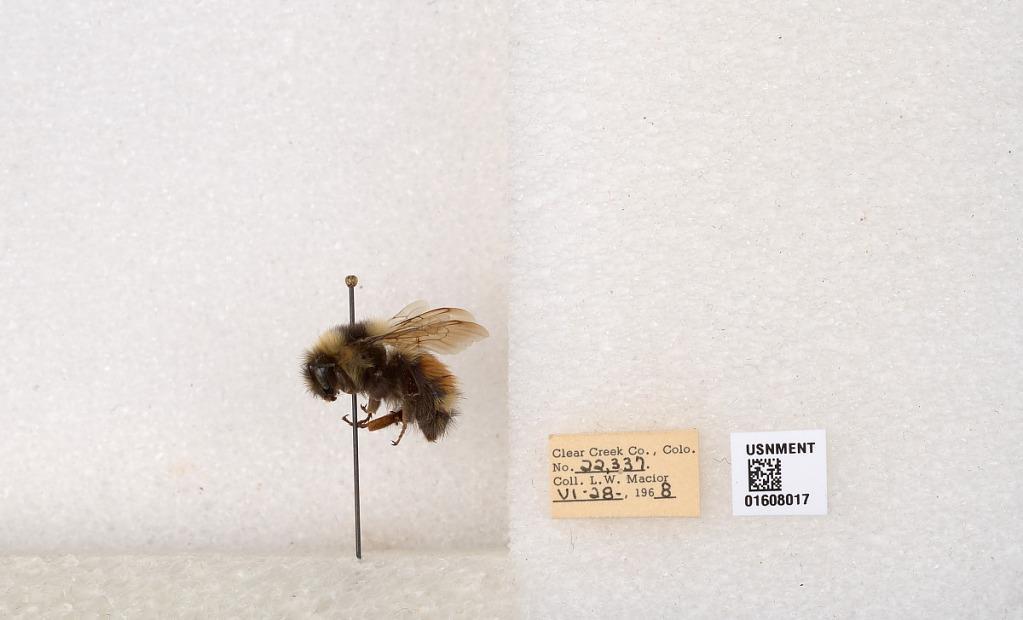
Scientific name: Bombus (Pyrobombus) sylvicola Kirby
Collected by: L. Macior
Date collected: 1968-6-28
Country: United States
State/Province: Colorado
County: Clear Creek
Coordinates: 39.6891, -105.644